Toyosaka Station

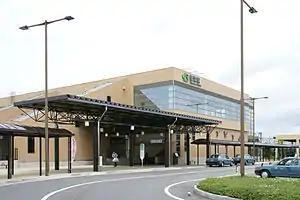
South side of Toyosaka Station, May 2008

is a railway station on the Hakushin Line in Kita-ku, Niigata, Japan, operated by East Japan Railway Company (JR East).